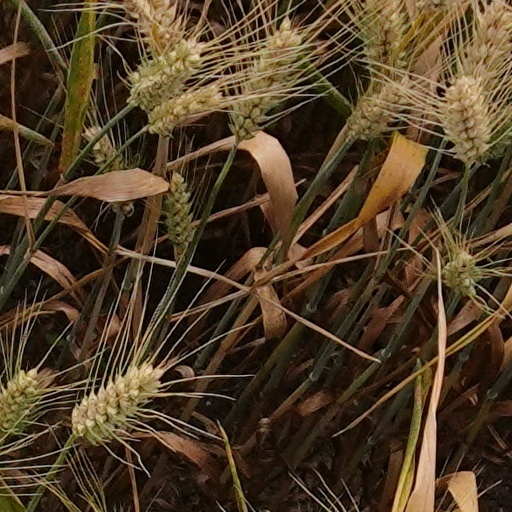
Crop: wheat